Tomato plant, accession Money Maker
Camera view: horizontal (90 deg, fisheye); turntable rotation: 90 degrees
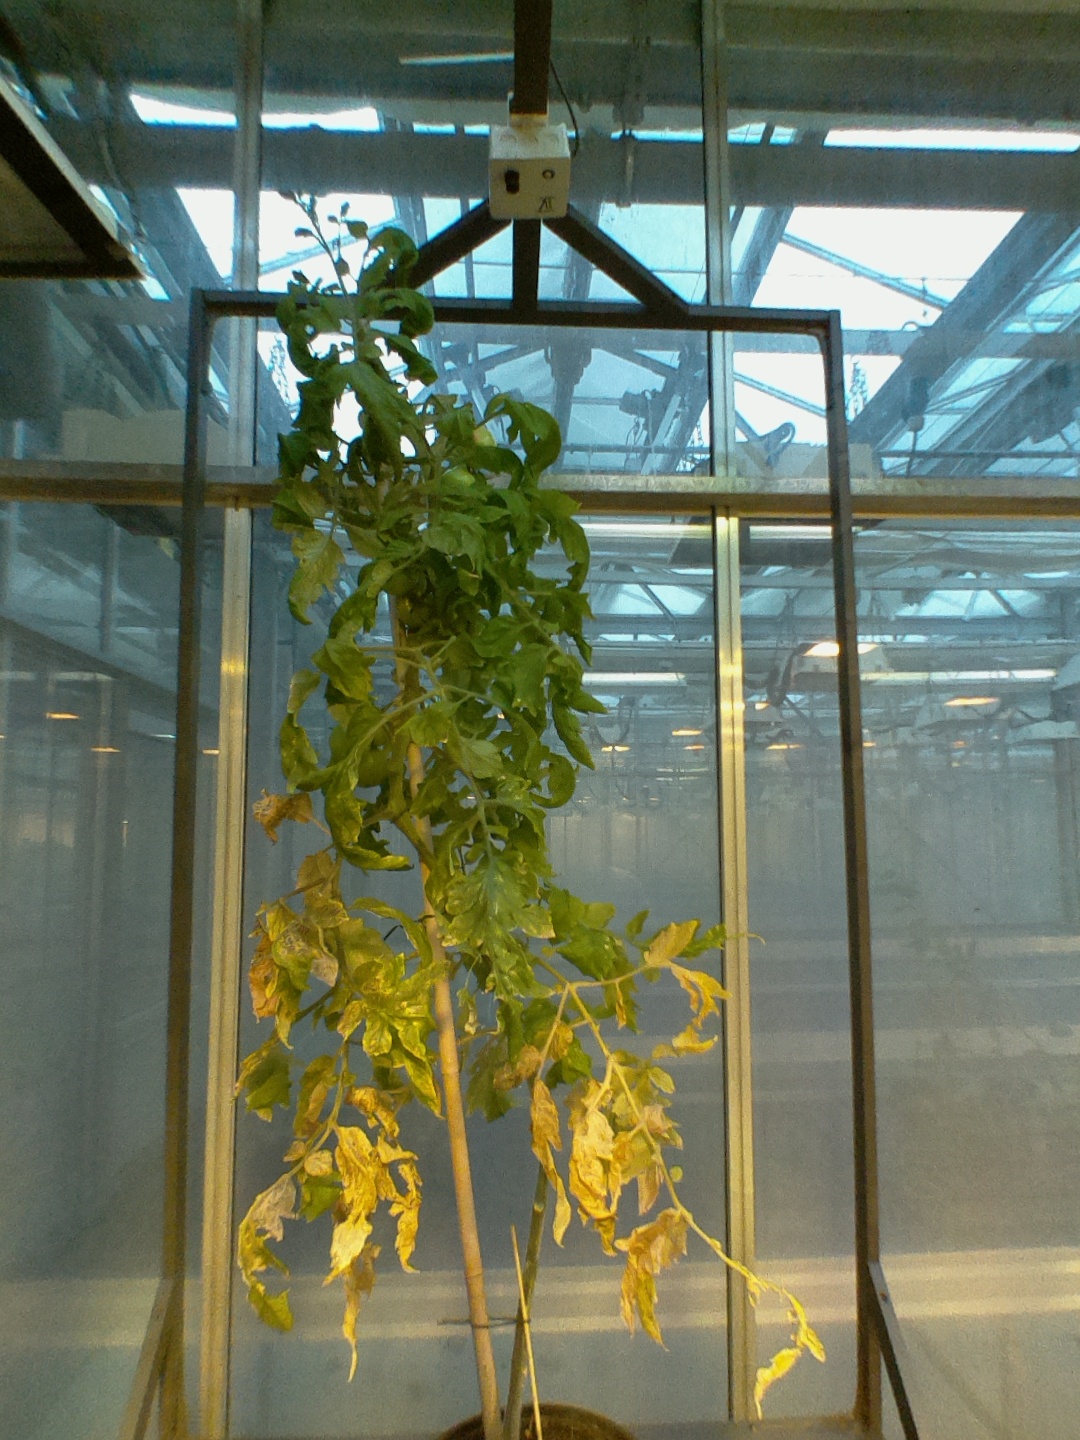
BBCH growth stage 79: 90% -100% of final fruit size